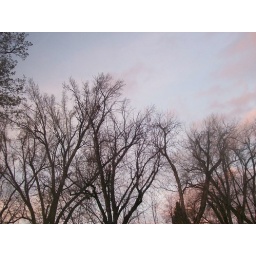
pink clouds storm over missoula montana mountains